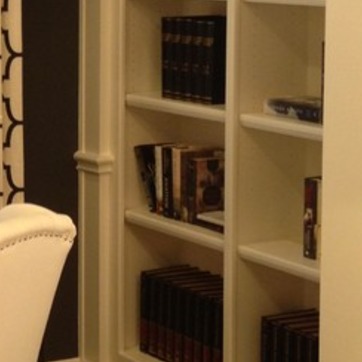
Material: paper